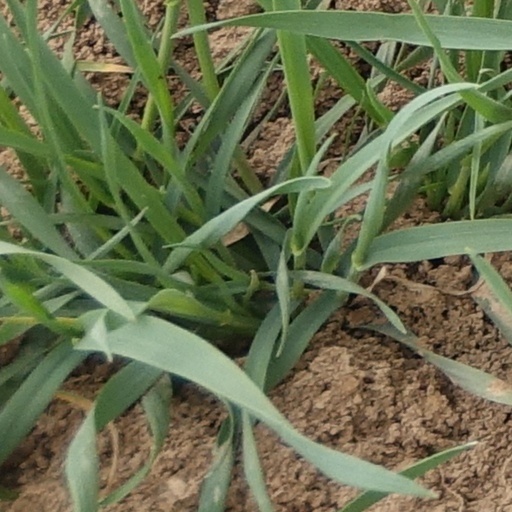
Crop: wheat